Pasadena, California

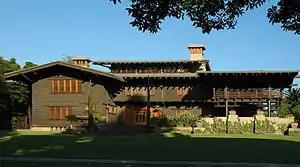
The Gamble House, an American Craftsman Masterpiece

Pasadena is home to the Tournament of Roses Parade, held each year on January 1 (or on January 2, if the 1st falls on a Sunday). The first parade was held in 1890 and was originally sponsored by the Valley Hunt Club, a Pasadena social club. The motivation for having the parade was, as member Professor Charles F. Holder said, "In New York, people are buried in snow. Here our flowers are blooming and our oranges are about to bear. Let's hold a festival to tell the world about our paradise."